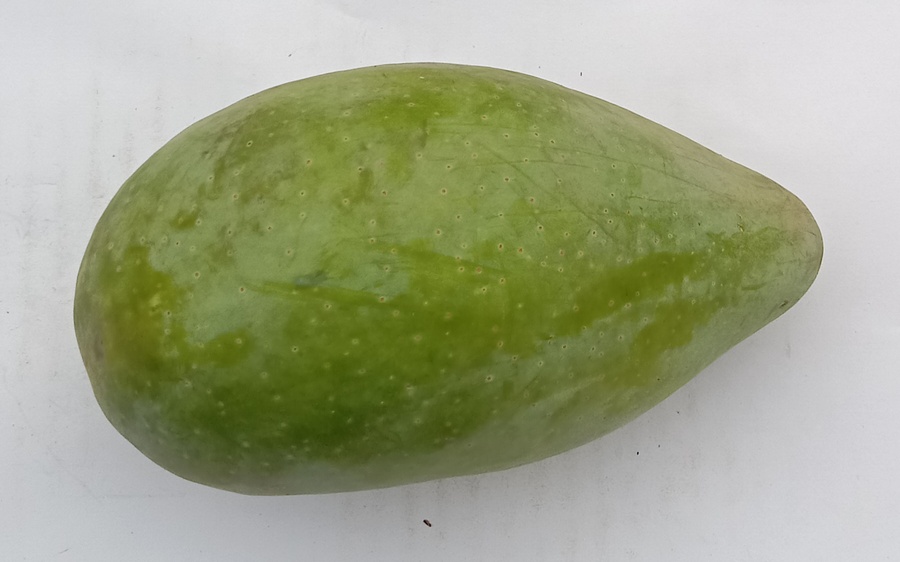
Mango variety: Sindhri